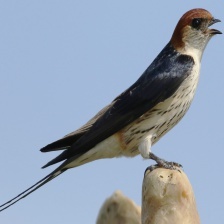
Species: STRIPPED SWALLOW
Scientific name: CECROPIS ABYSSINICA